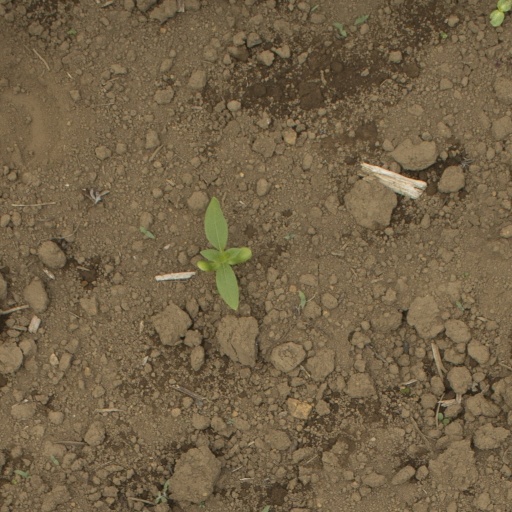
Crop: Jerusalem artichoke